Year Long Disaster

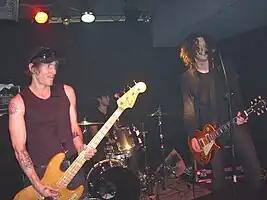
Year Long Disaster in 2008. From left to right: Rich Mullins, Brad Hargreaves and Daniel Davies

Year Long Disaster was an American rock band from Los Angeles. Formed in 2004, the band was composed of vocalist and guitarist Daniel Davies, bassist Rich Mullins and drummer Brad Hargreaves. Hargreaves was later replaced by Rob Oswald, and guitarist Will Mecum also joined in a later incarnation of the group.